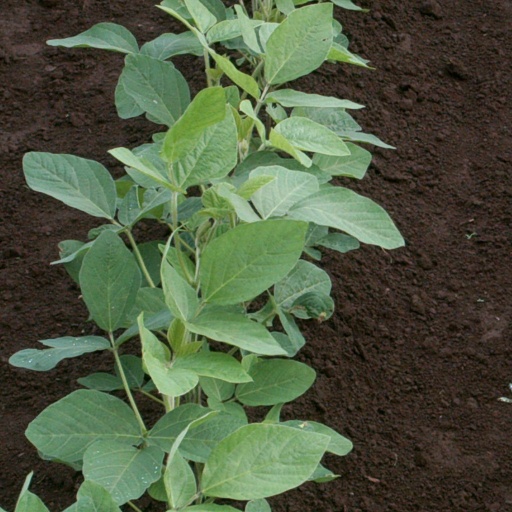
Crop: soybean